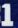
Number: 1